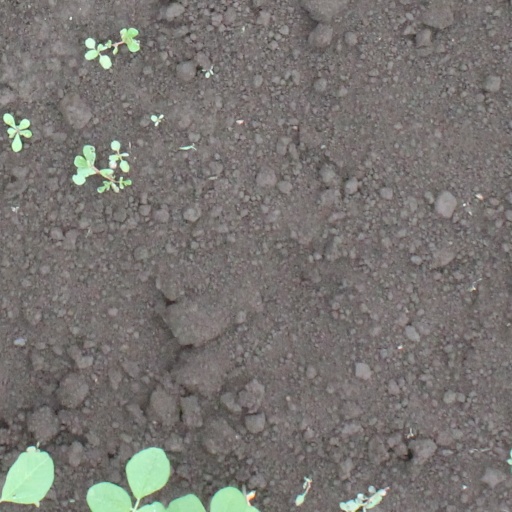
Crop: soybean